Anguish (1947 film)

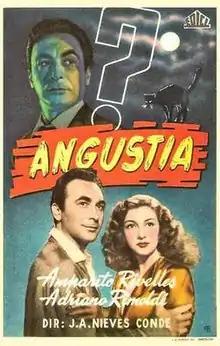

Anguish (Spanish: Angustia) is a 1947 Spanish crime film directed by José Antonio Nieves Conde and starring Rafael Bardem, Julia Caba Alba and María Francés.